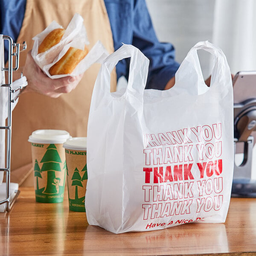
Label: plasticbags